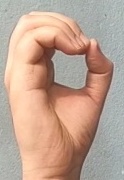
ASL sign: O